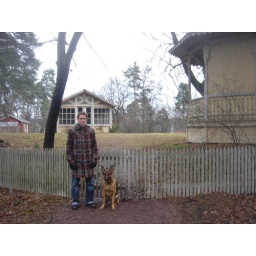
standing in front of an old boat house. no longer in use...